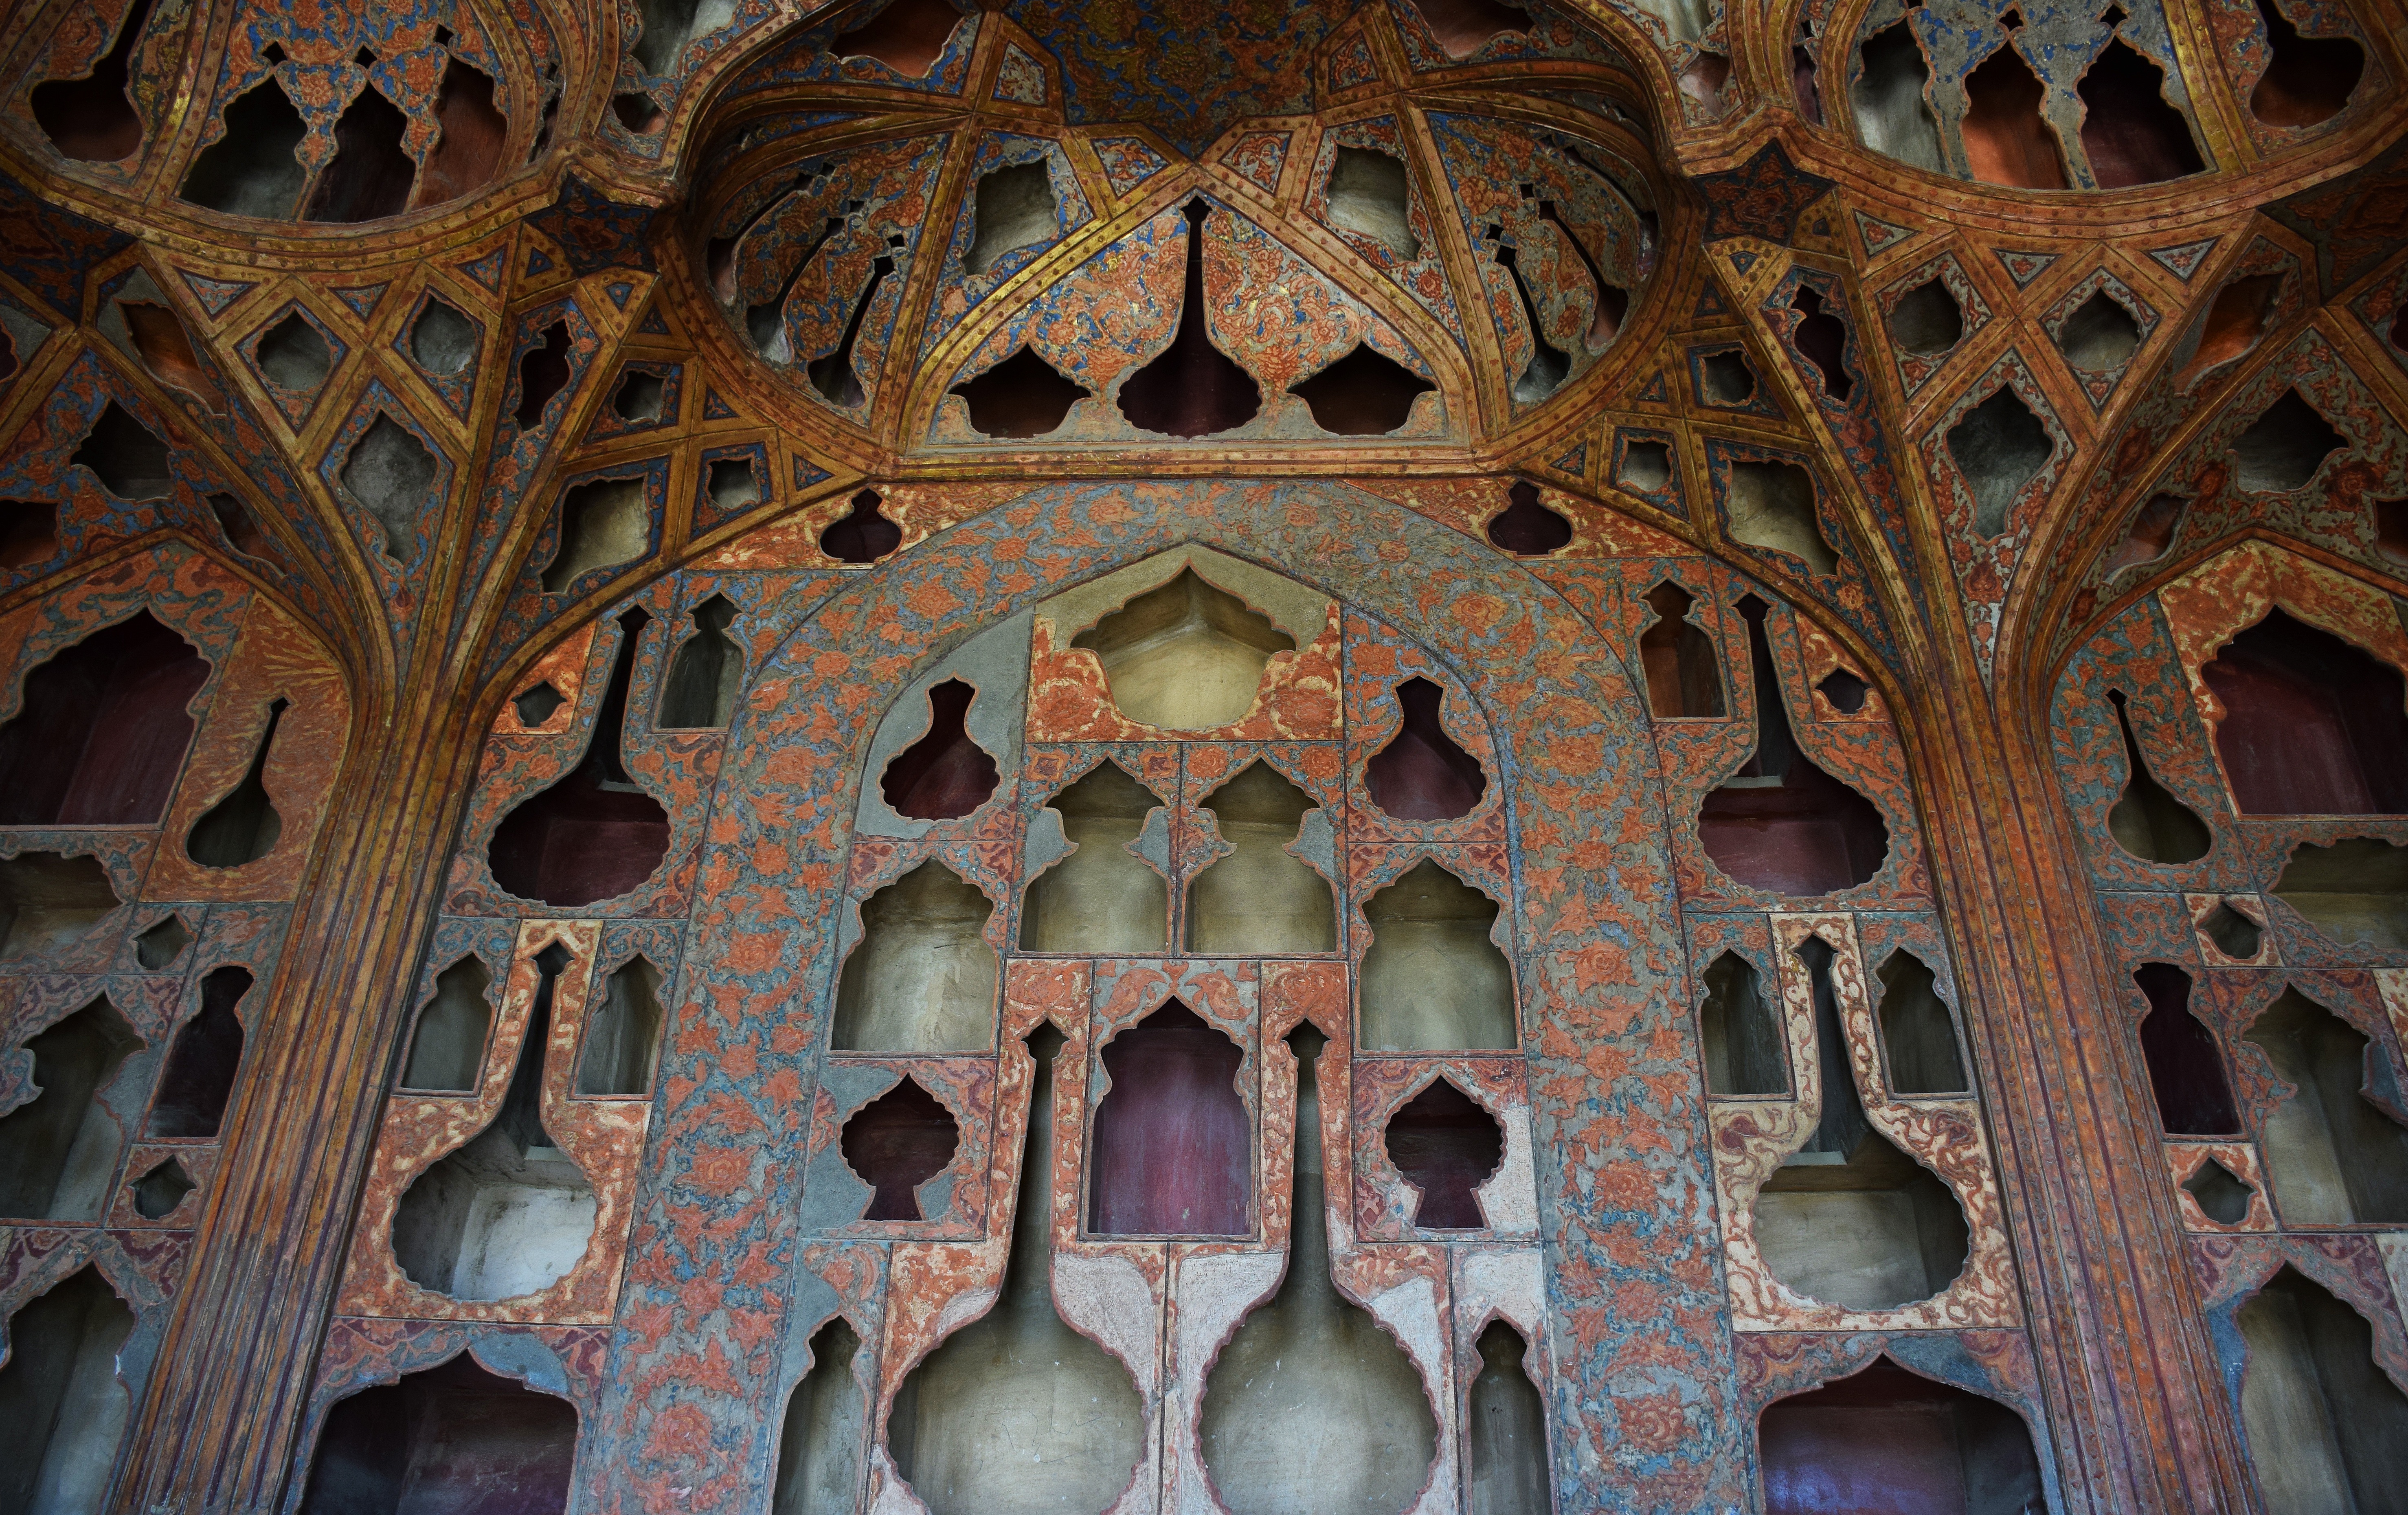
building, cathedral, place of worship, sculpture, art, temple, monastery, symmetry, vault, carving, middle ages, ancient history